USS LST-689

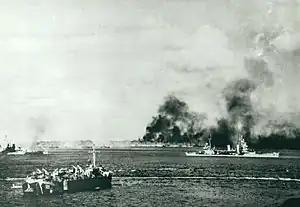
"LST-689" off Angaur, with and bombarding the island.

The tank landing ship performed no active post-World War II service. On 1 July 1955 the ship was redesignated USS "Daggett County" (LST-689); she was struck from the Naval Vessel Register on 1 October 1959.